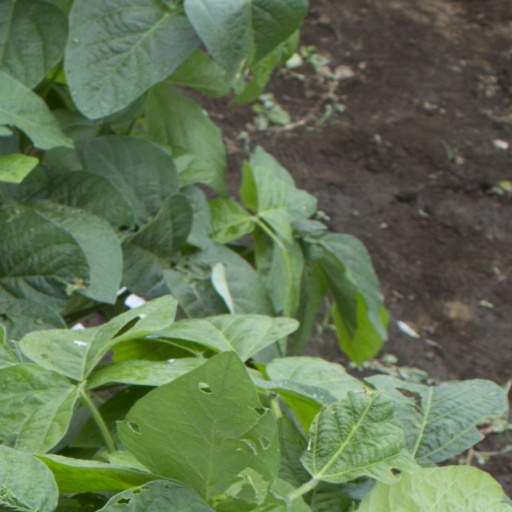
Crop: soybean